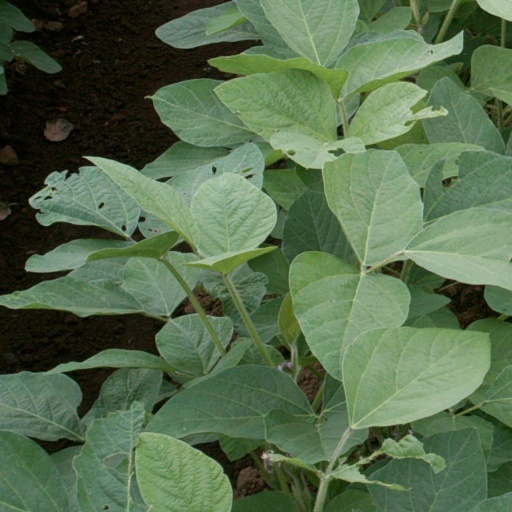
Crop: soybean